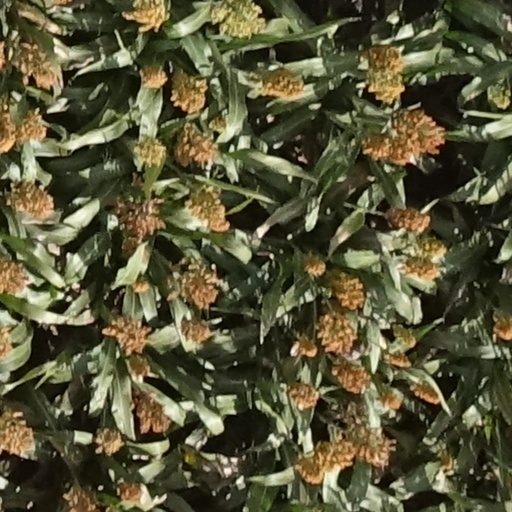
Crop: sorghum